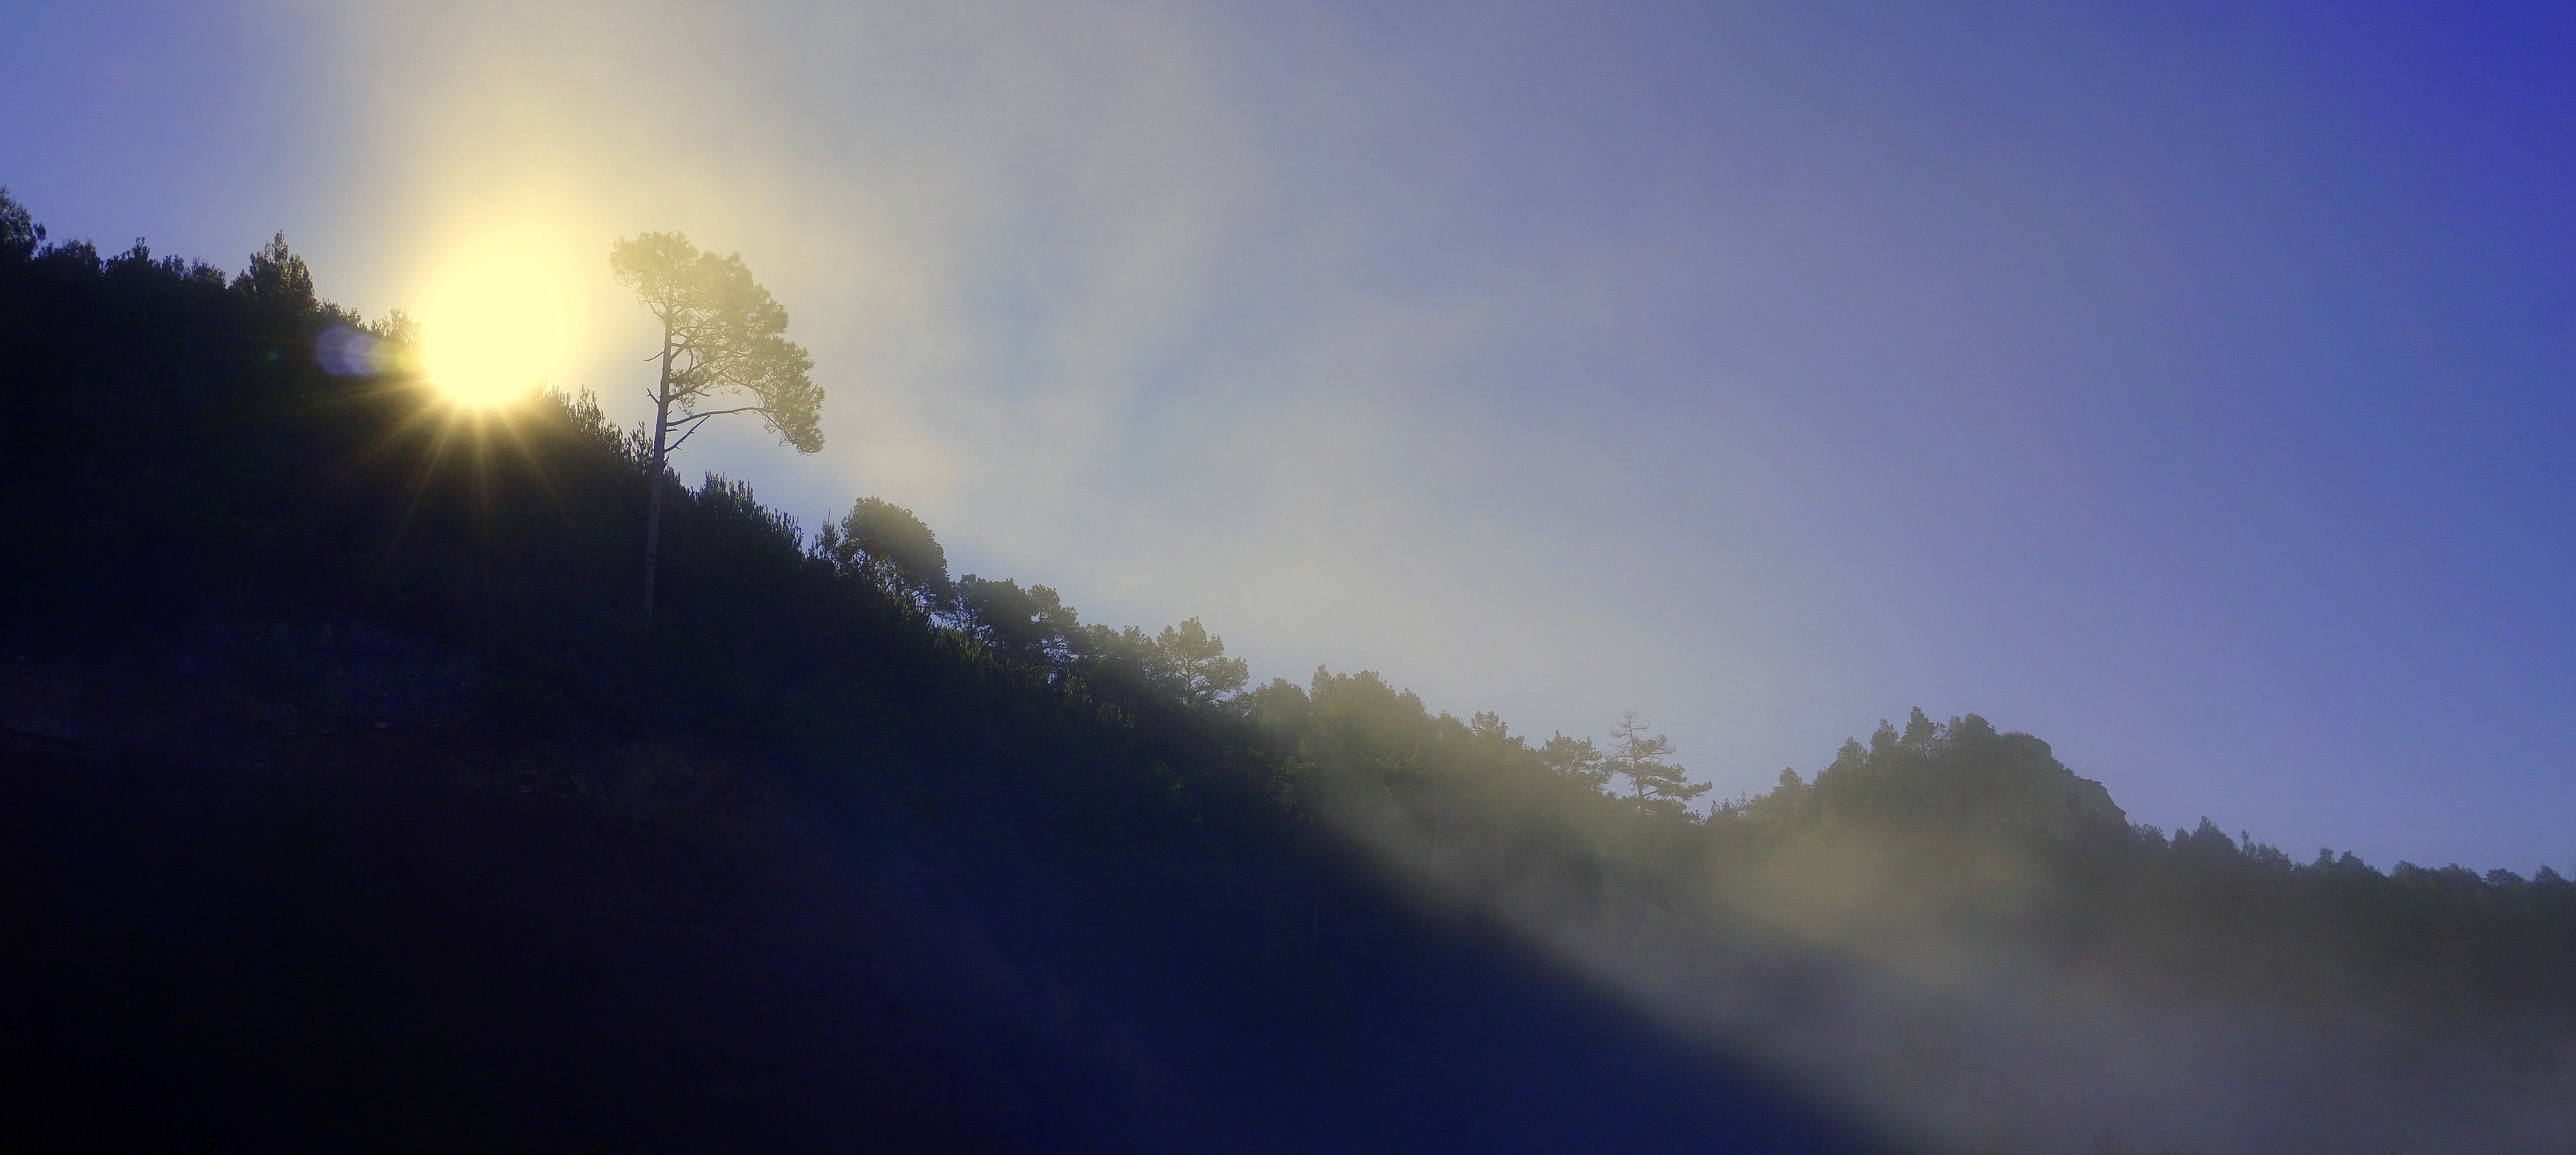
landscape, horizon, mountain, light, cloud, sky, sun, fog, sunrise, mist, sunlight, morning, dawn, atmosphere, dusk, evening, calm, blue sky, backlight, rays, inversion, atmospheric phenomenon, atmosphere of earth